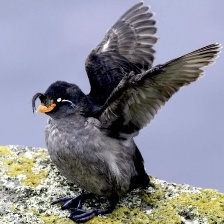
Species: CRESTED AUKLET
Scientific name: AETHIA CRISTATELLA